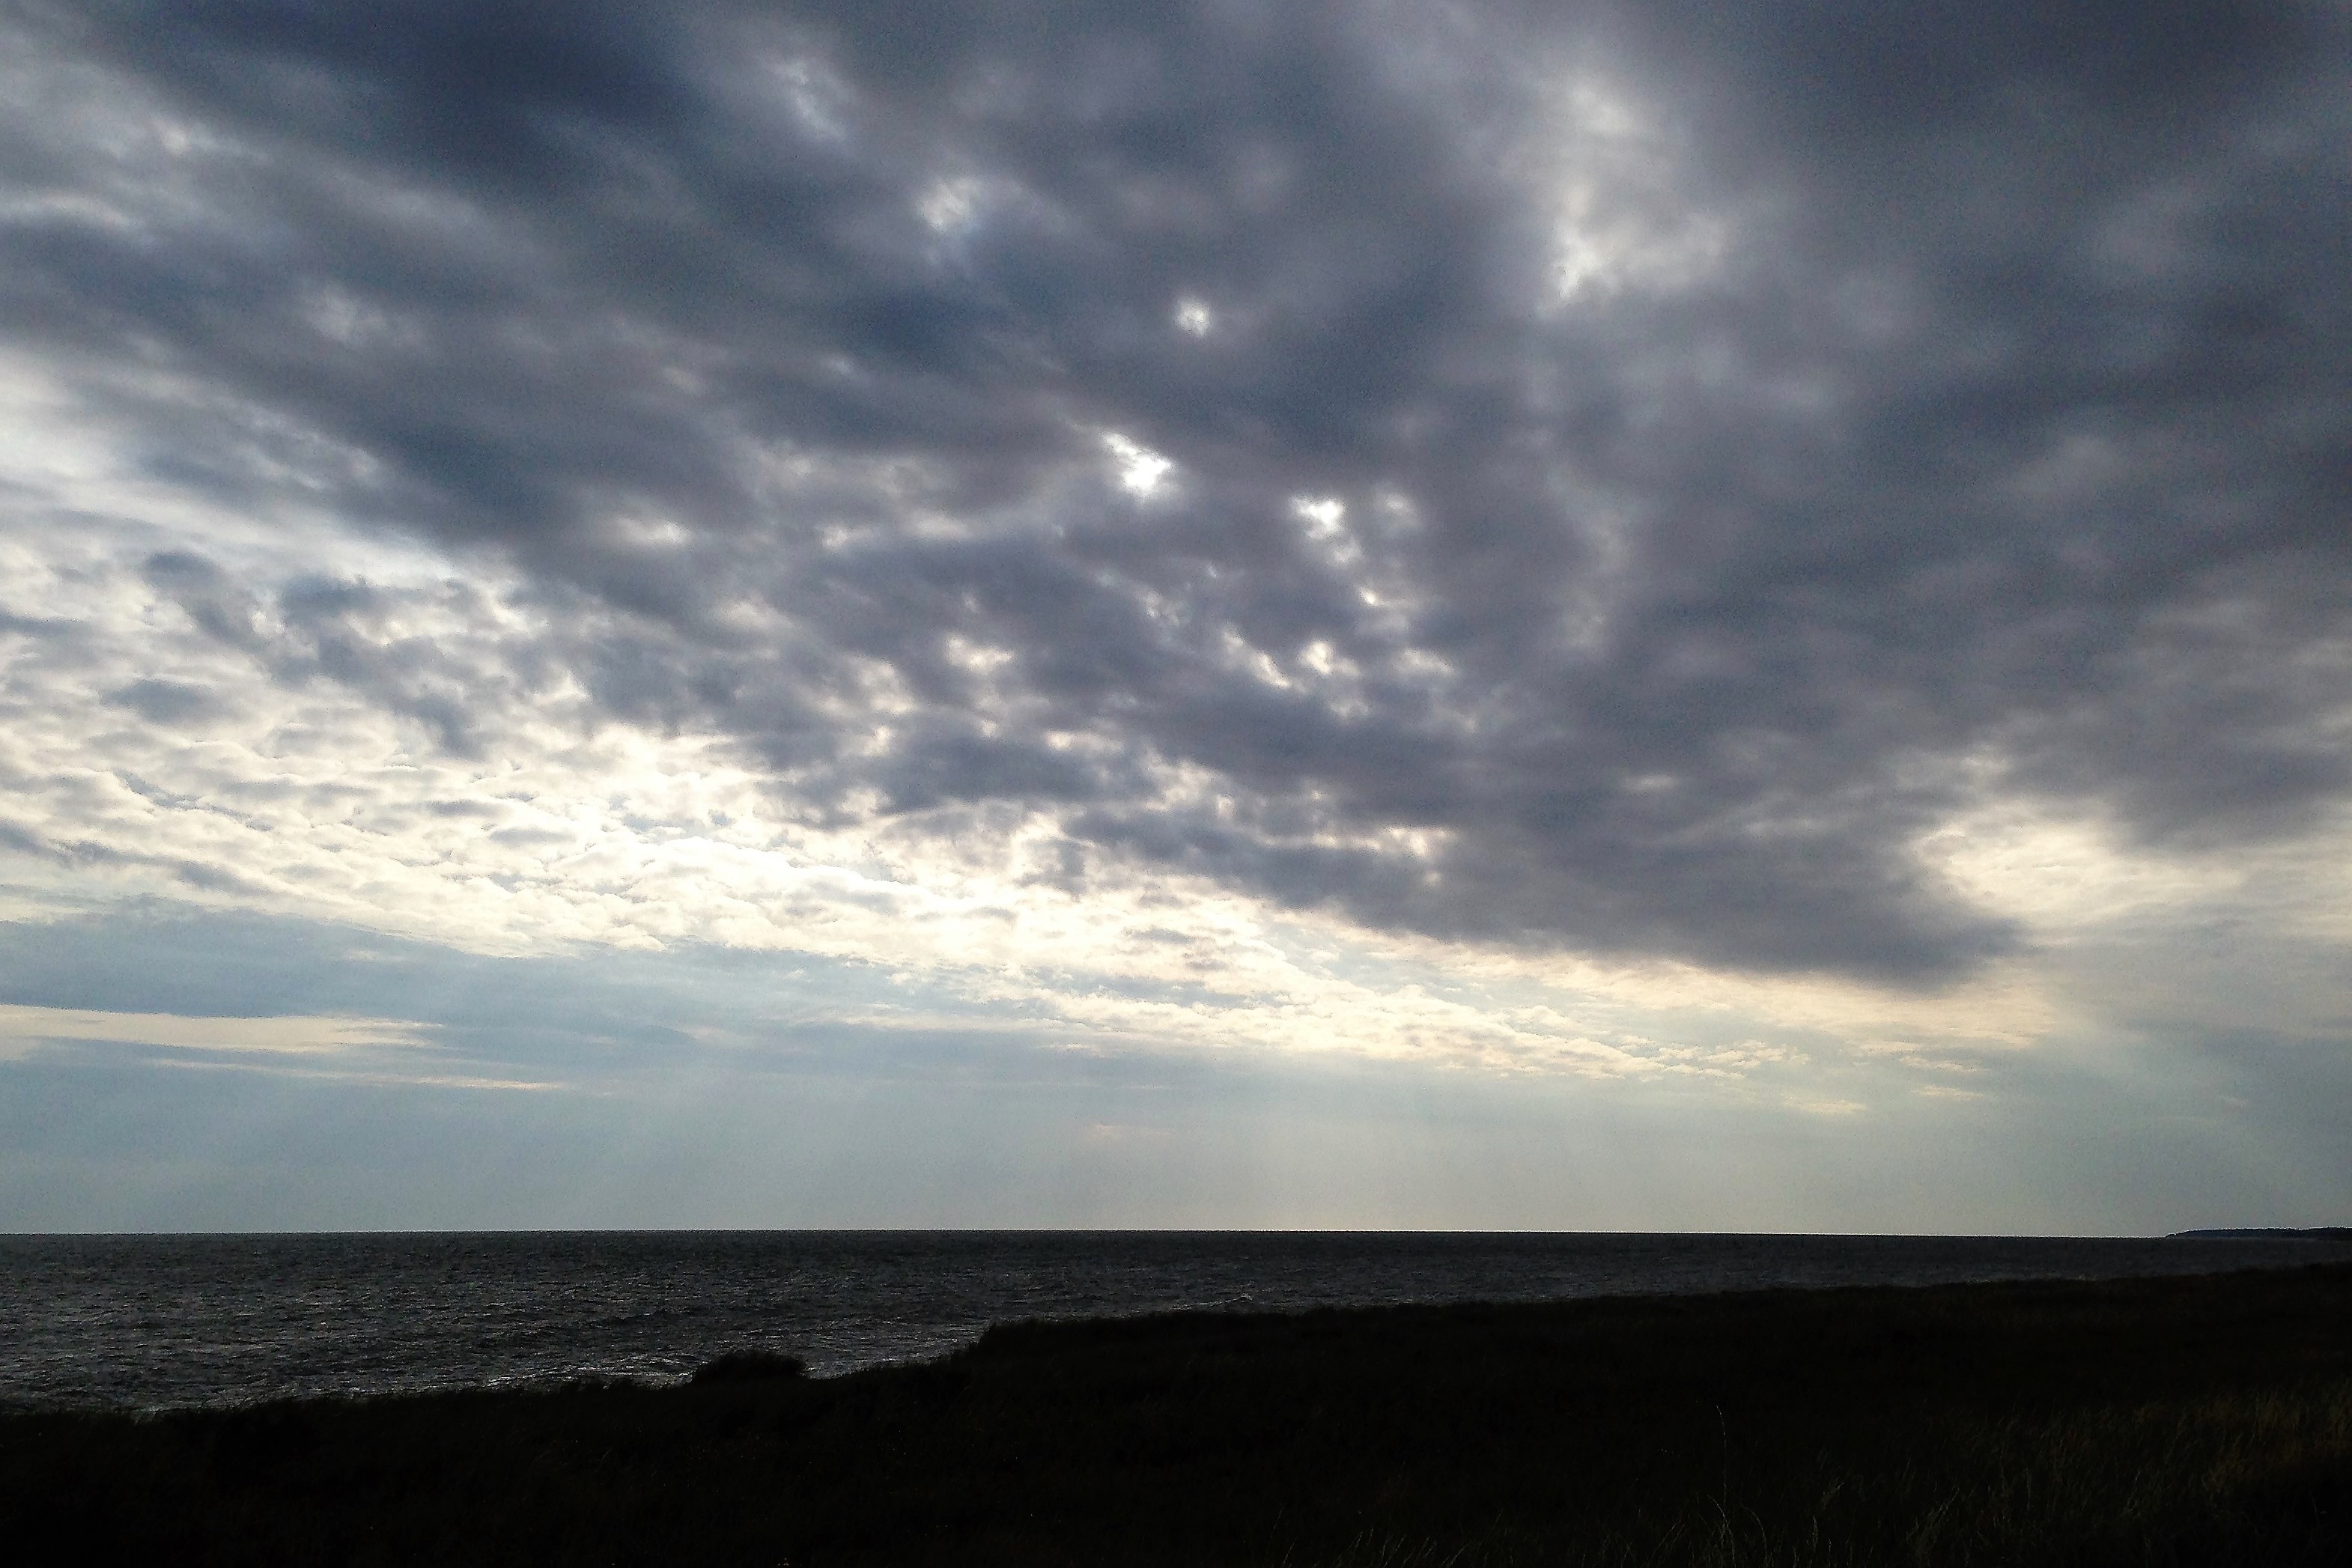
beach, sea, coast, ocean, horizon, cloud, sky, sun, sunrise, sunset, sunlight, morning, wave, dawn, atmosphere, dusk, evening, meteorological phenomenon